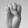
ASL letter: E